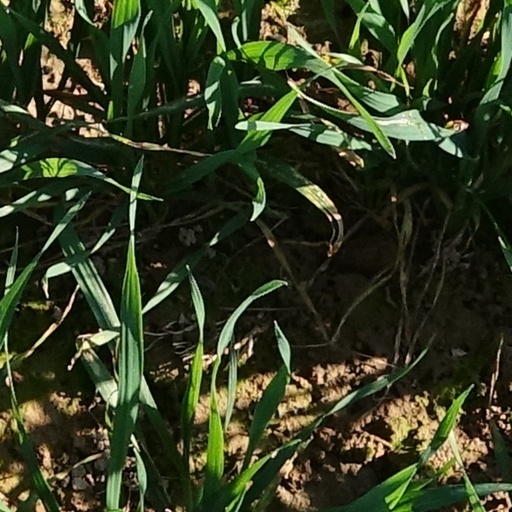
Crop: wheat